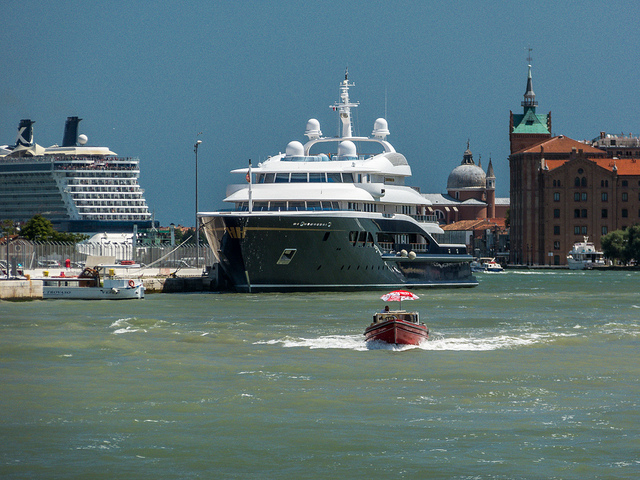
user: Given an image and a question. Answer the question in a short answer. Question: What type of boat is this? Short Answer:
assistant: cruise ship